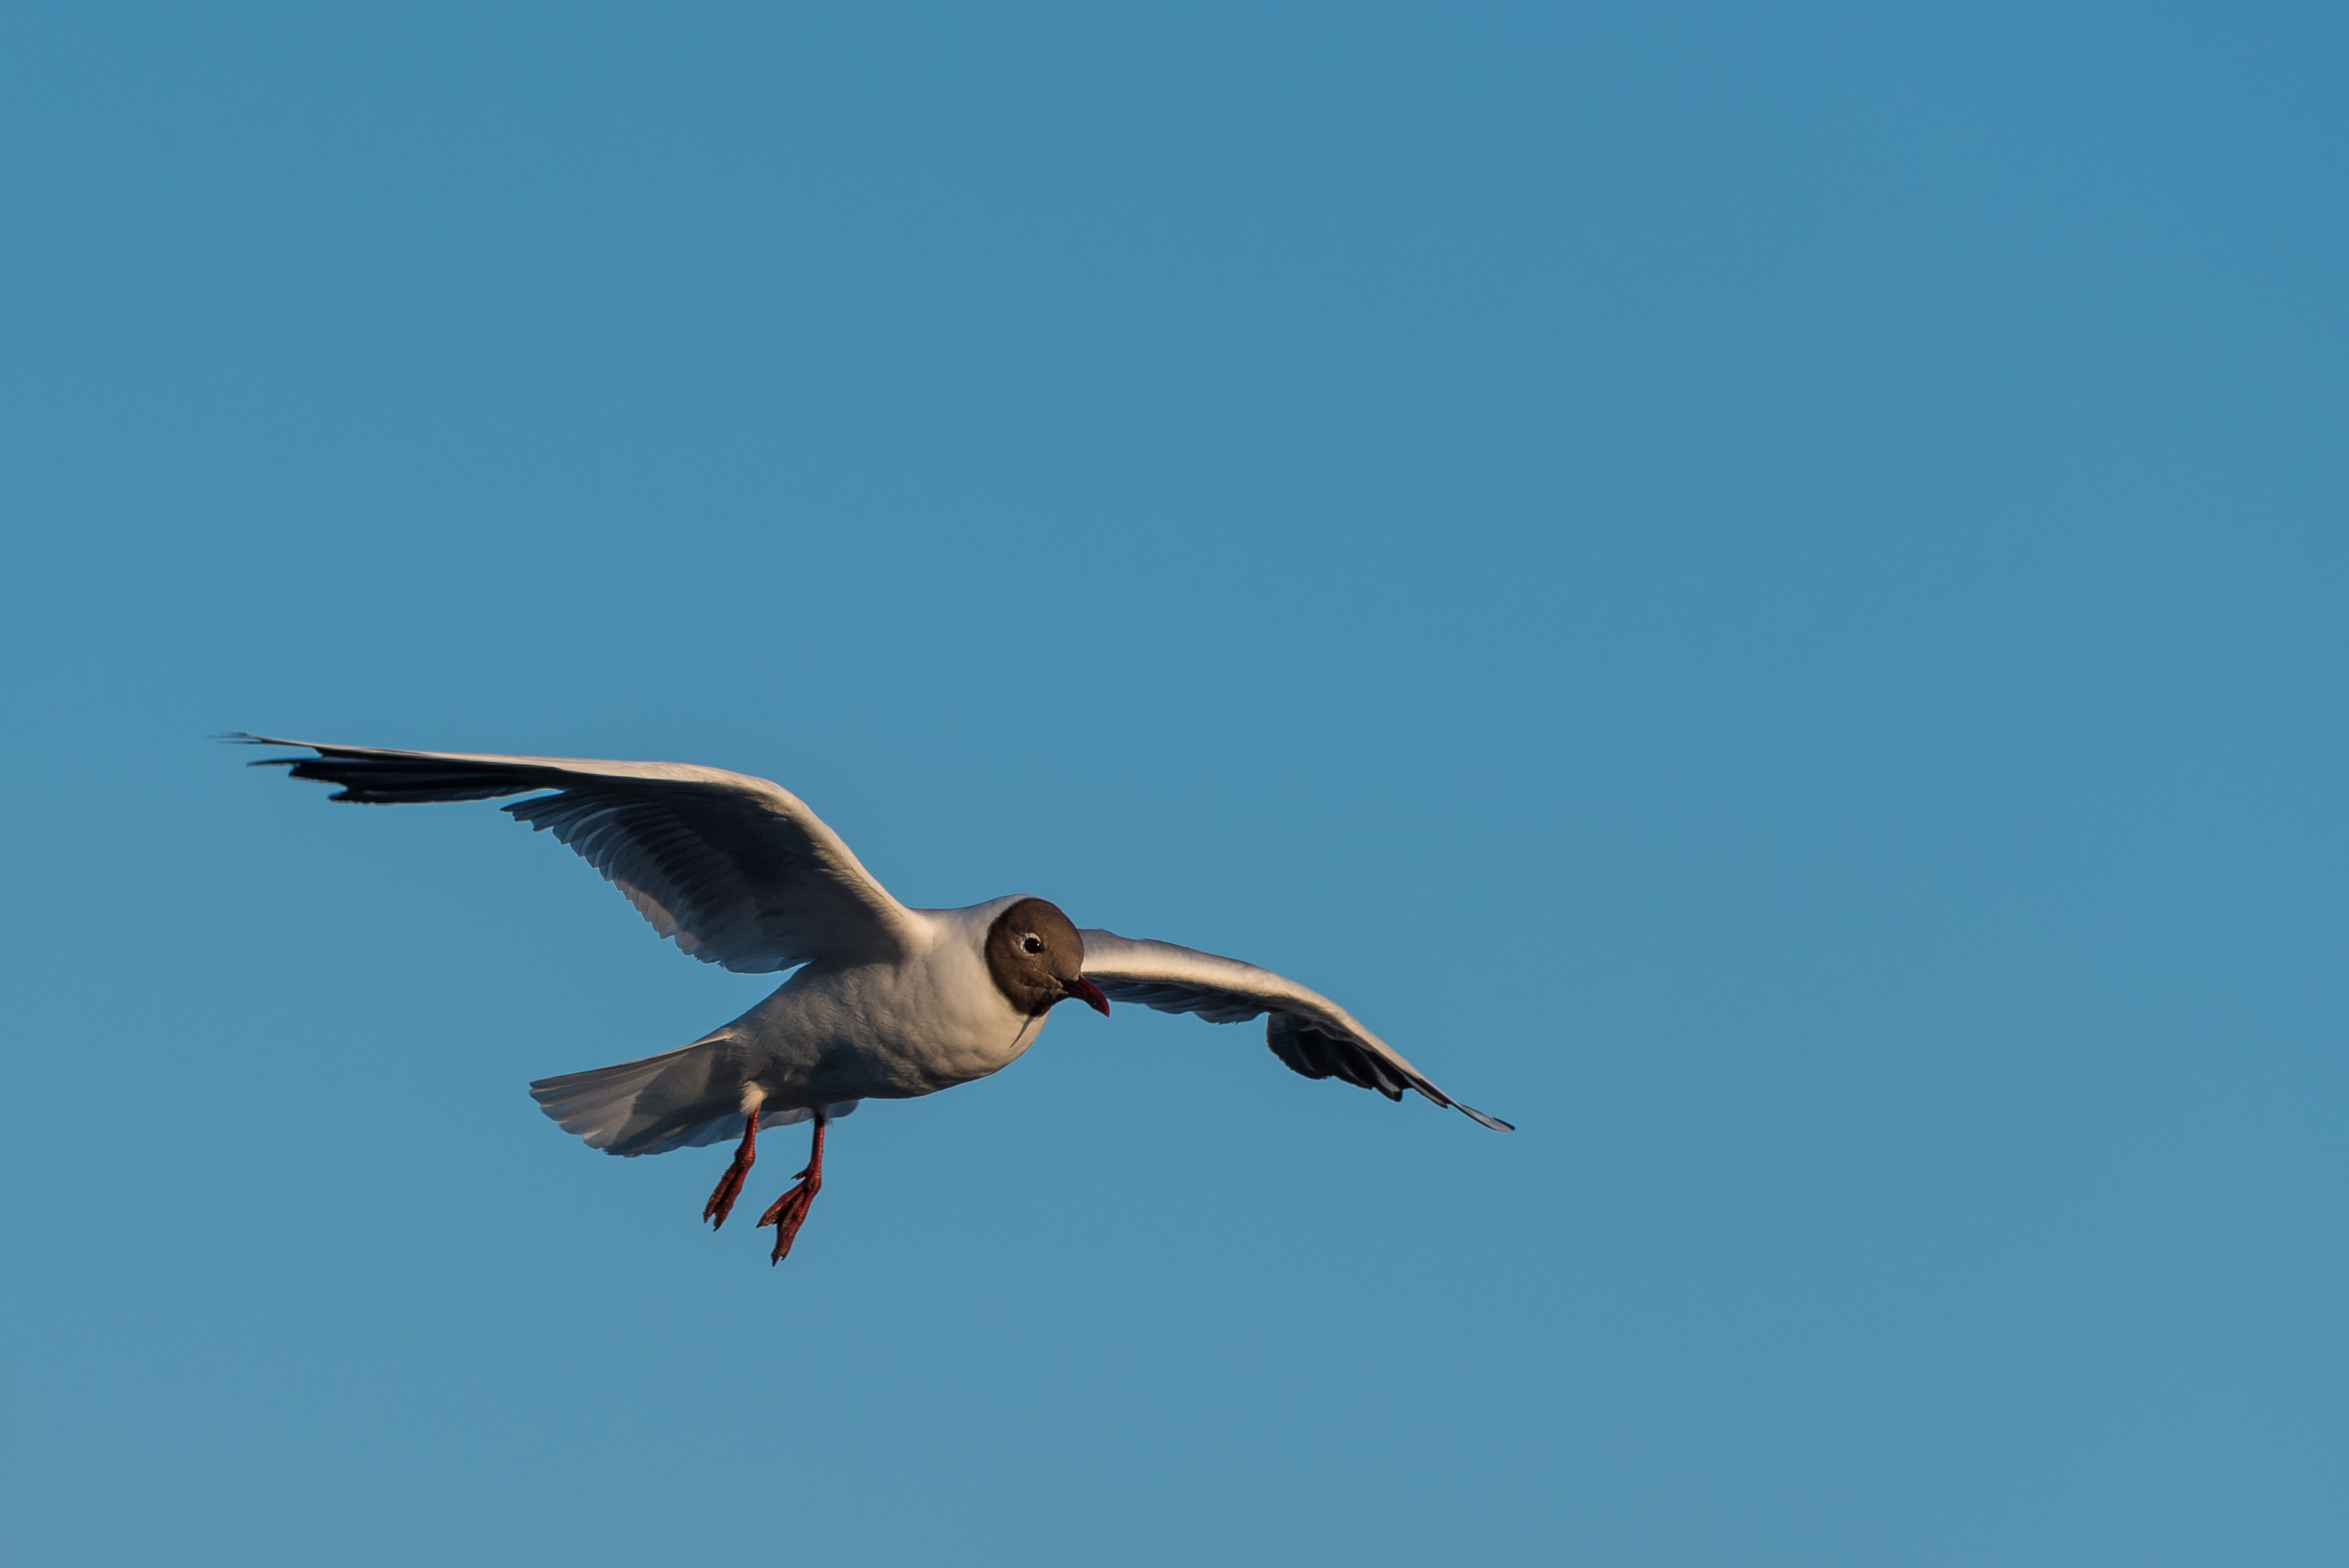
bird, wing, sky, seabird, fly, seaside, beak, flight, nikon, fauna, wings, vertebrate, d750, water bird, 28300